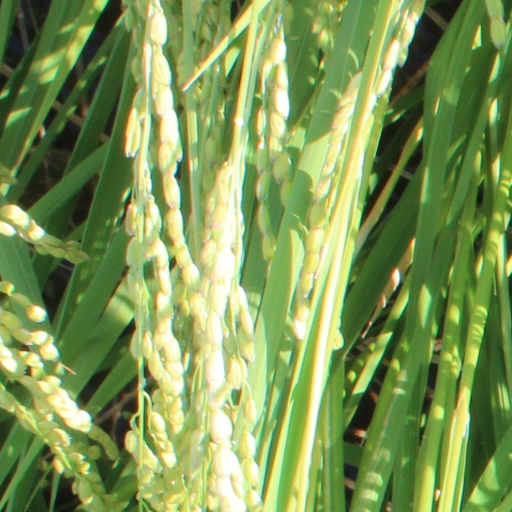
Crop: rice